Sir Joshua Vanneck, 1st Baronet

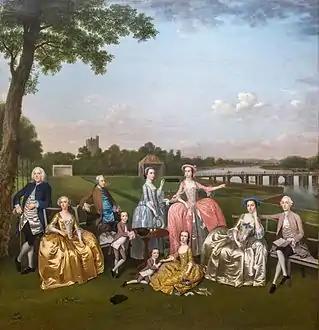
A portrait of Vanneck and his family

Sir Joshua Vanneck, 1st Baronet (1702 – 6 March 1777) was a British-Dutch merchant.